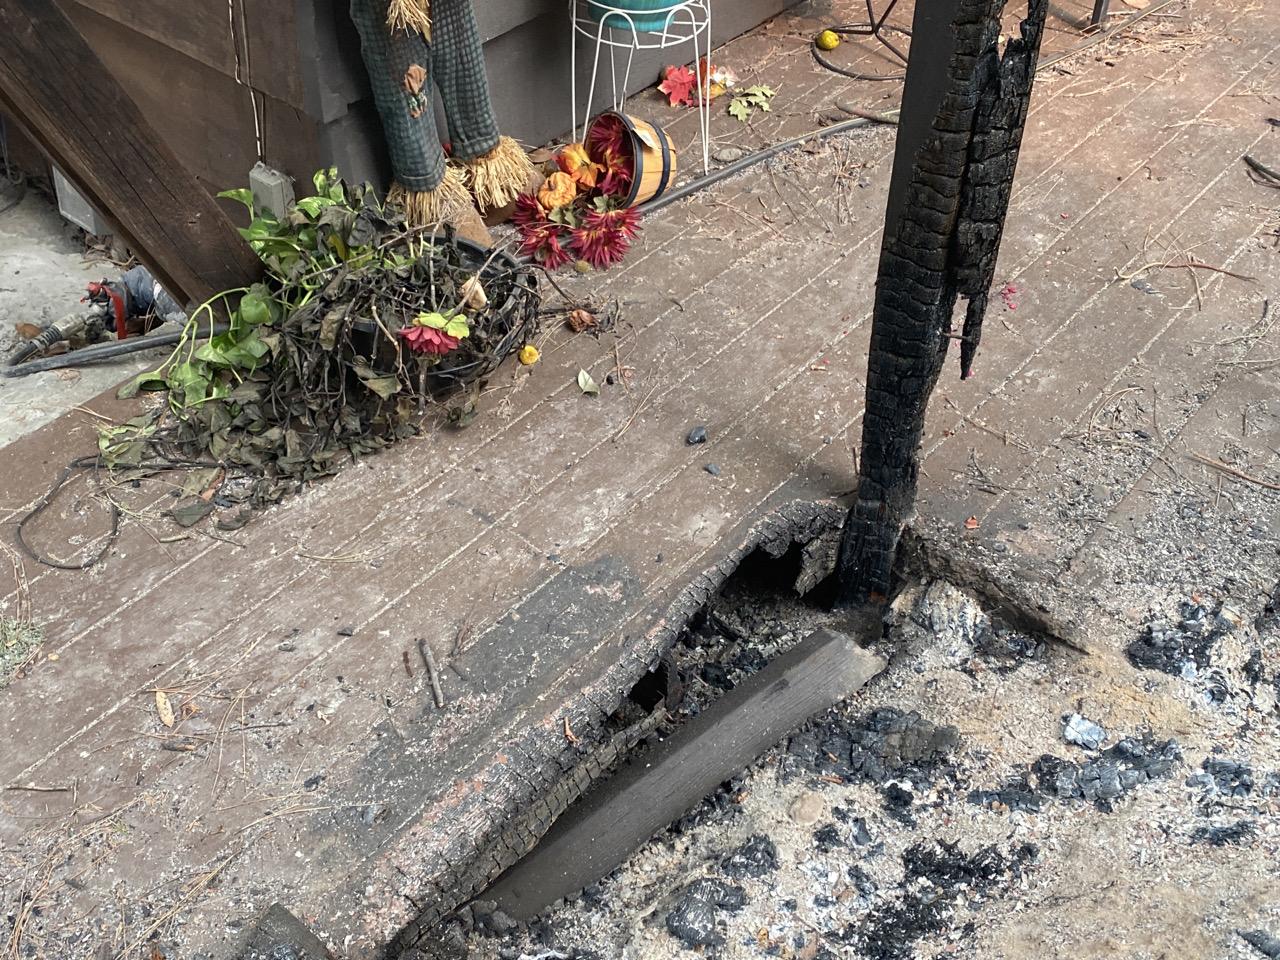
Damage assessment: affected